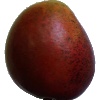
Label: Mango Red 1